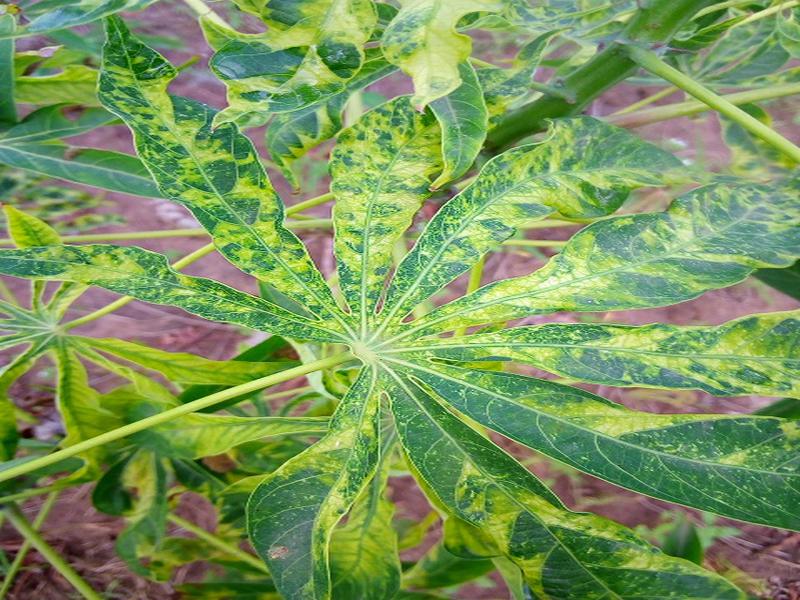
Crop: cassava
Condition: mosaic_disease